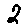
Label: 2